Mount Nebo

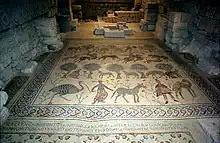
Mosaic floor in the diaconicon-baptistery

Systematic exploration begun by Sylvester J. Saller O.F.M. was continued in 1933 by Jerome Mihaic of the Studium Biblicum Franciscanum. On the highest point of the mountain, Syagha, the remains of a Byzantine church and monastery were discovered in 1933. The church was first constructed in the second half of the 4th century to commemorate the place of Moses' death. The church design follows a typical basilica pattern. It was enlarged in the late fifth century AD and rebuilt in AD 597. The church is first mentioned in an account of a pilgrimage made by a lady Aetheria in AD 394. Six tombs have been found hollowed from the natural rock beneath the mosaic-covered floor of the church.